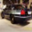
Label: automobile